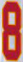
Number: 8